Gottfried August Bürger

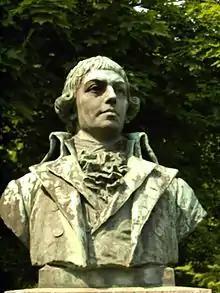
19th-century bust at the Gottfried-August-Bürger-Denkmal in Göttingen

Gottfried August Bürger (31 December 1747 – 8 June 1794) was a German poet. His ballads were very popular in Germany. His most noted ballad, "Lenore", found an audience beyond readers of the German language in an English and Russian adaptation and a French translation.